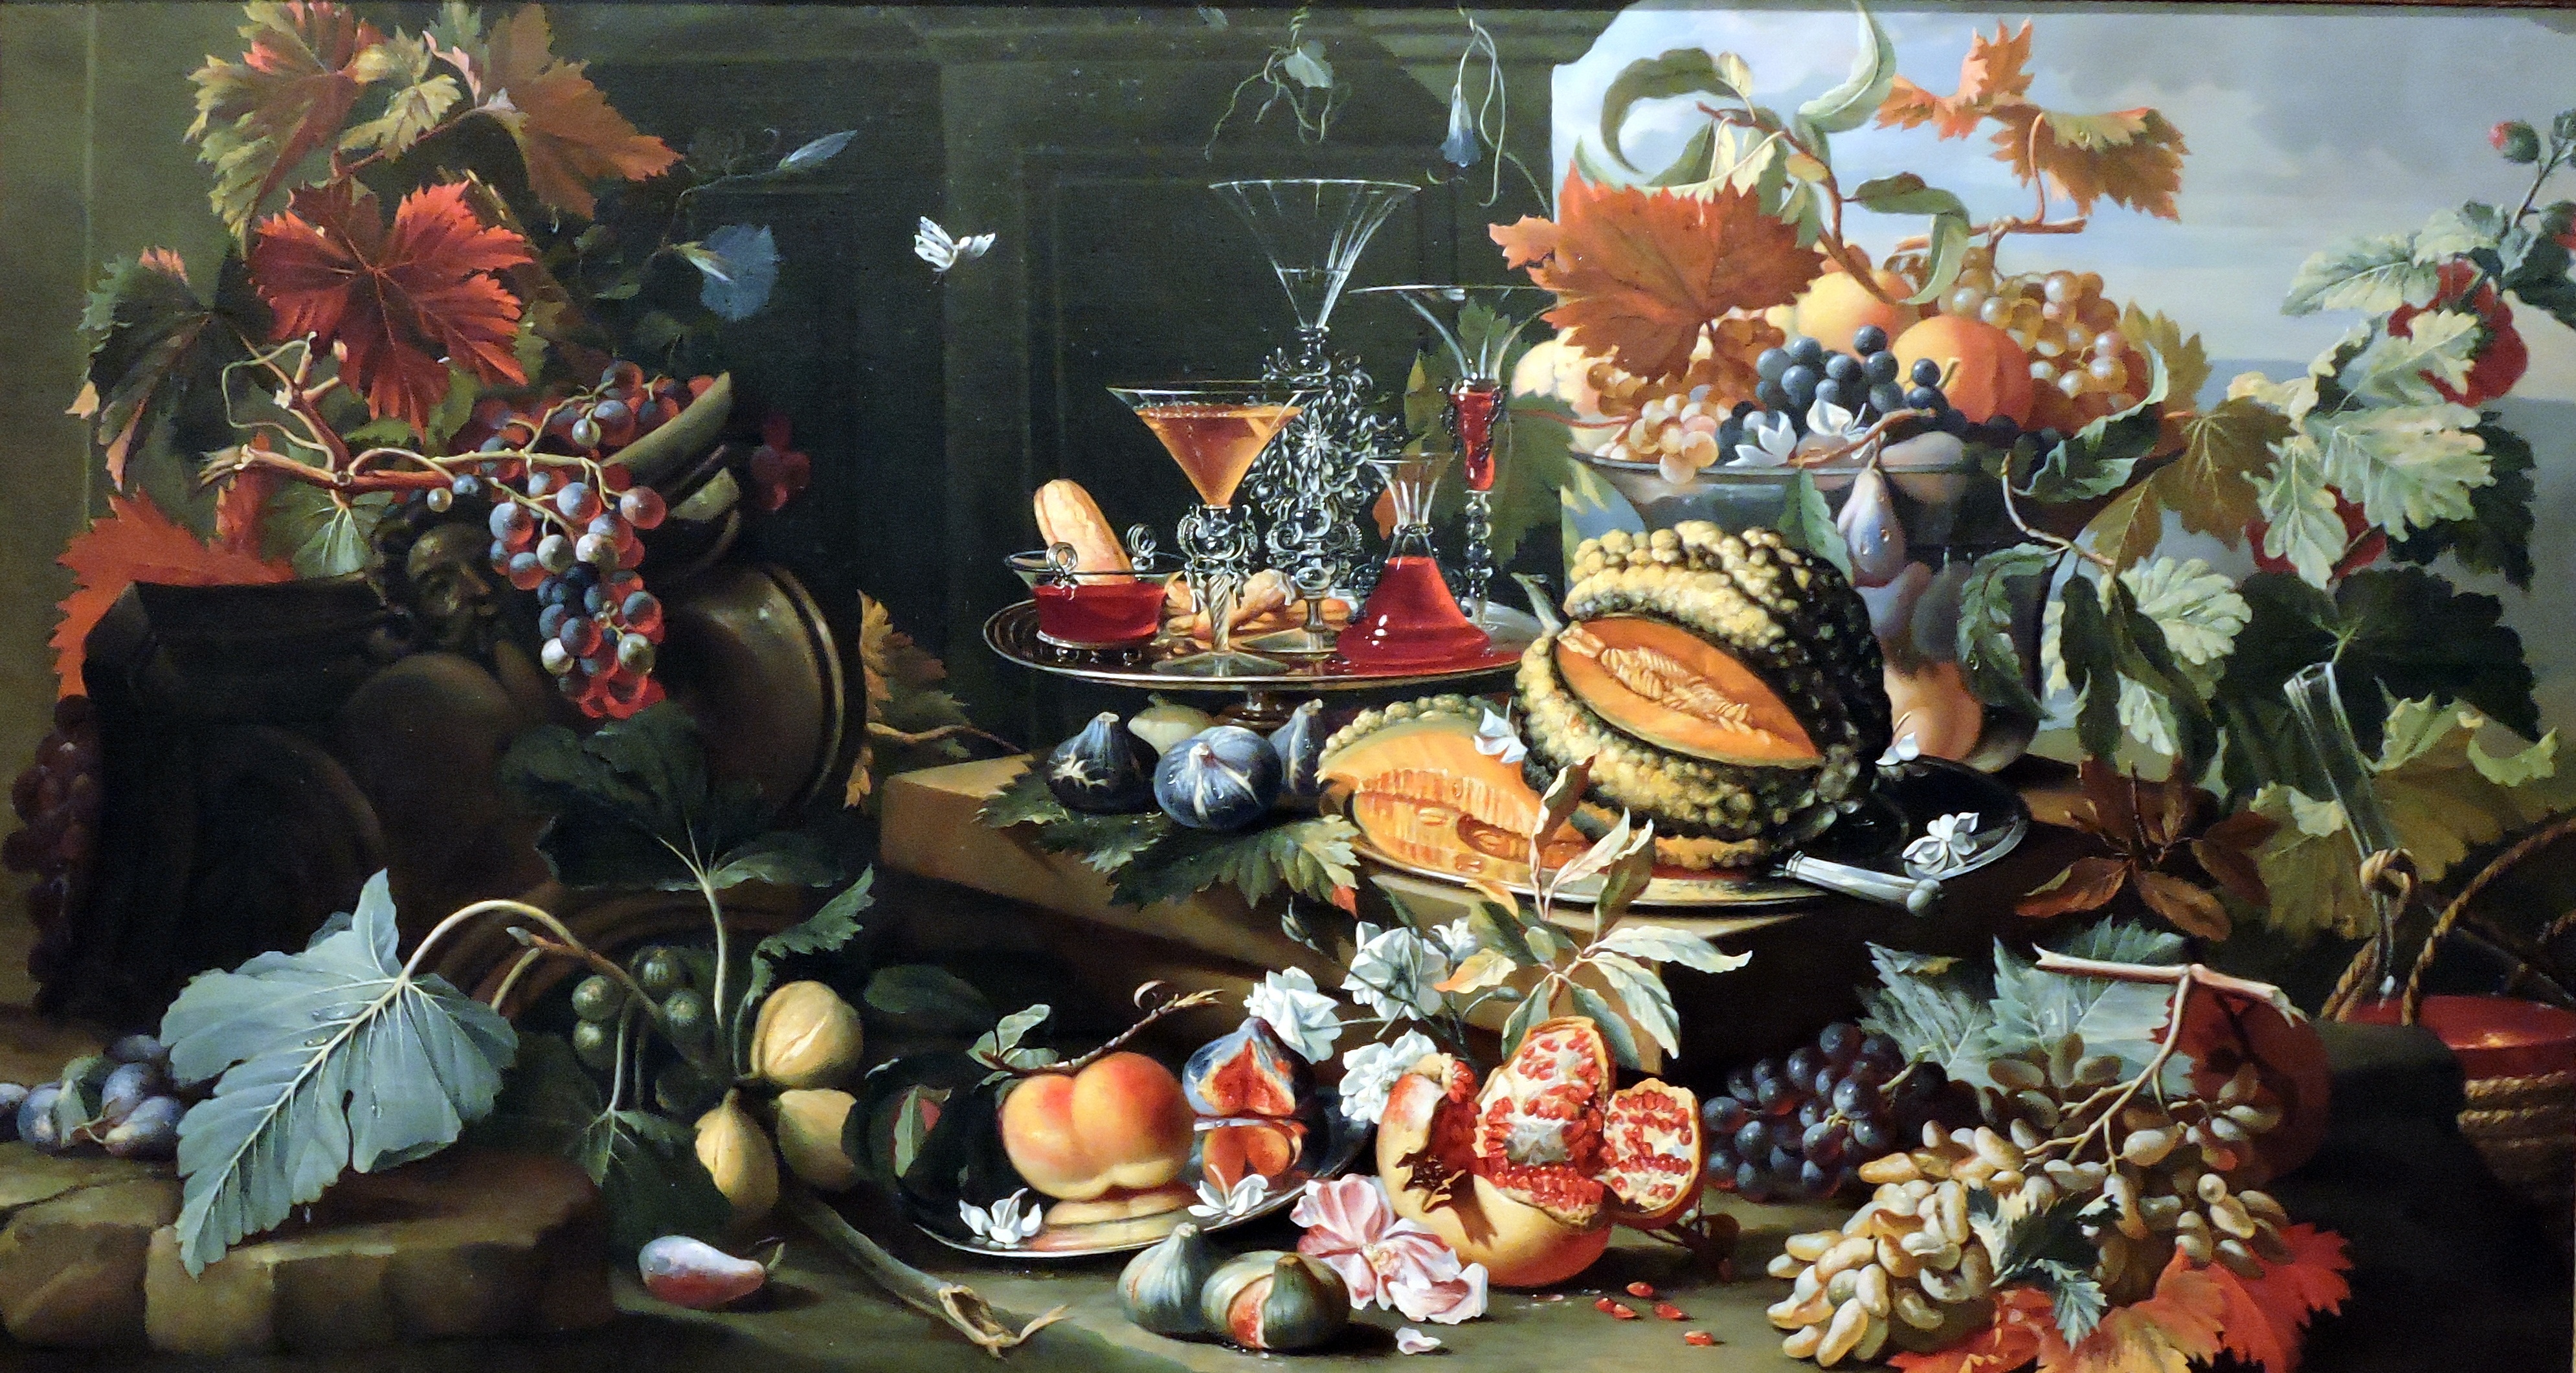
nature, fruit, still life, tray, painting, flowers, comics, naples, the framework, berentz